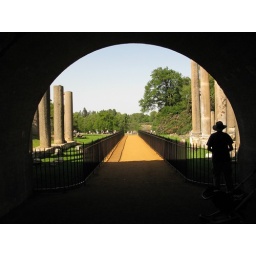
taken from under the London Road bridge with Dave and his hat in the corner.